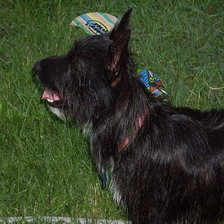
Species: dog
Breed: scottish terrier